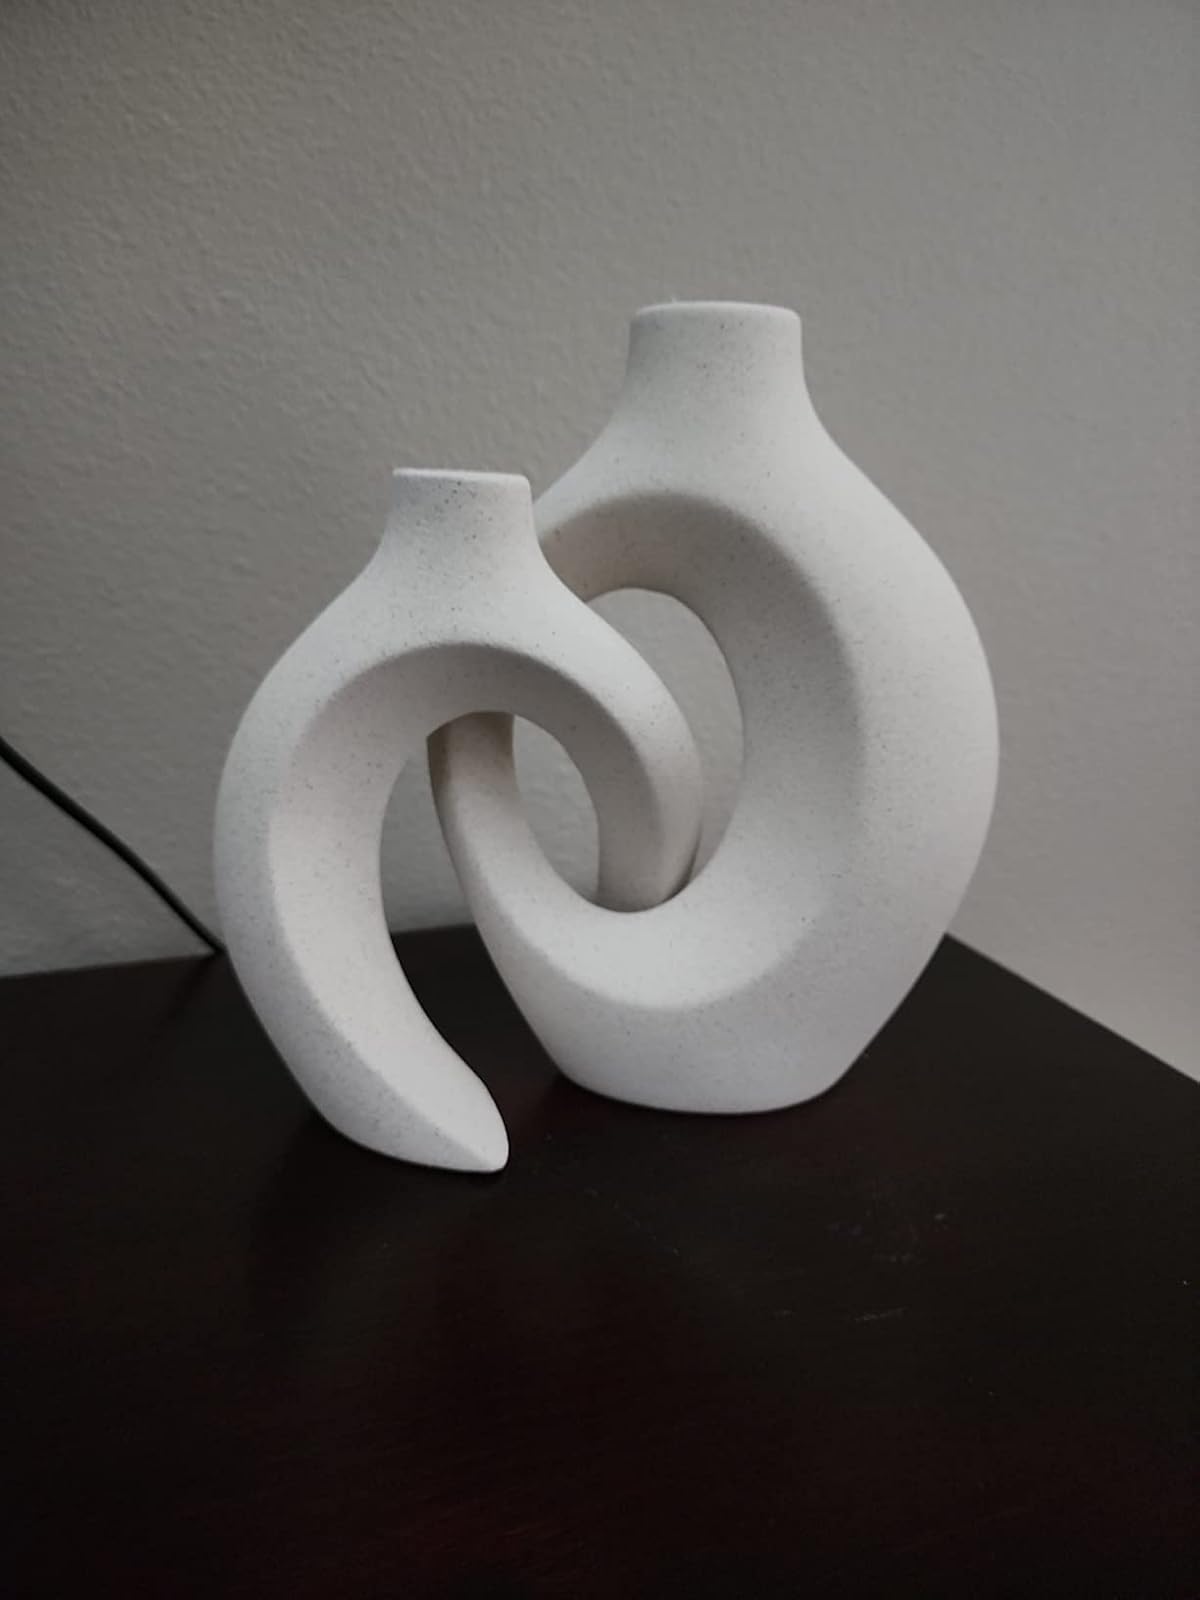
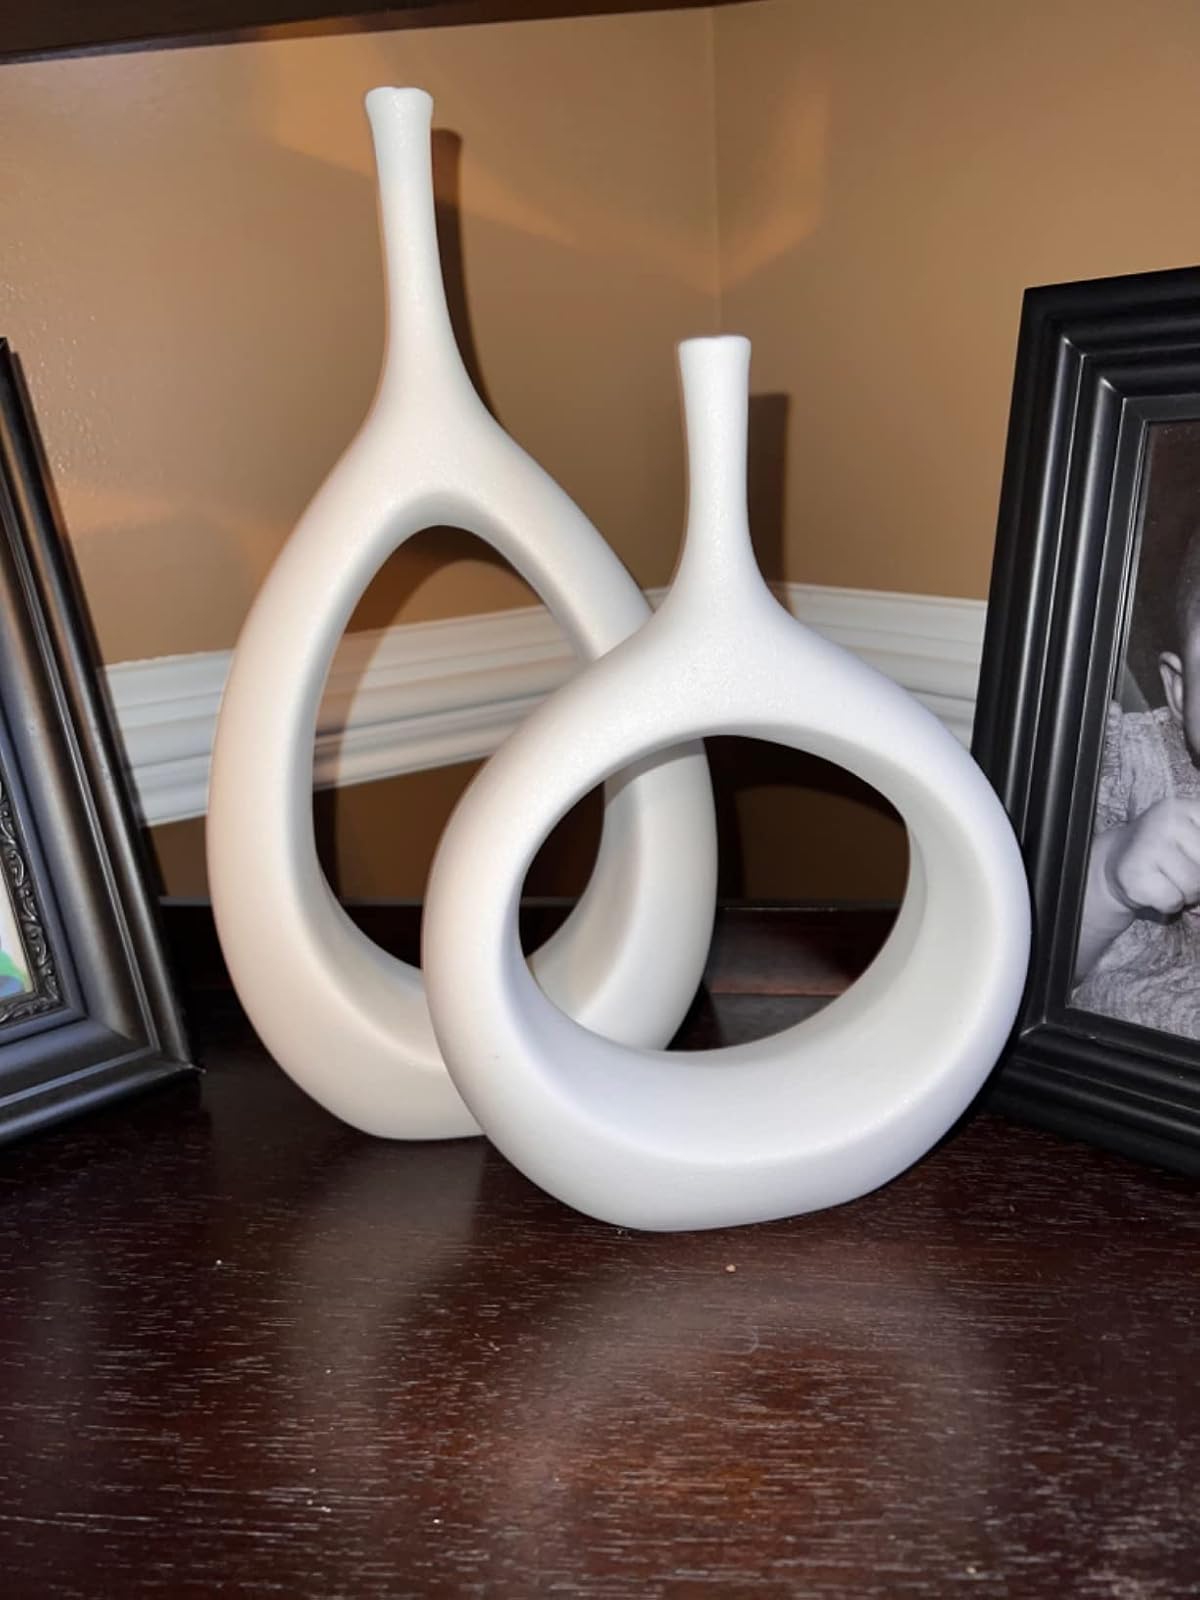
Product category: vase
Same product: no